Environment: real
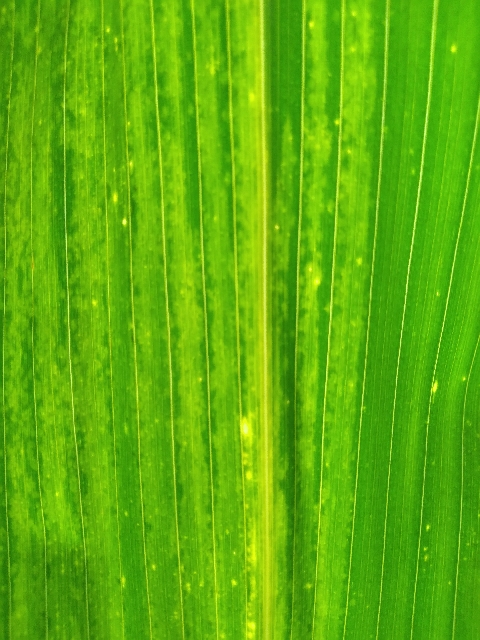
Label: lethal_necrosis